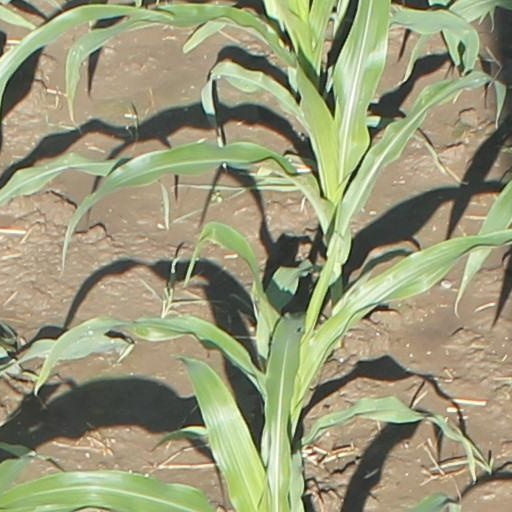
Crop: maize; corn